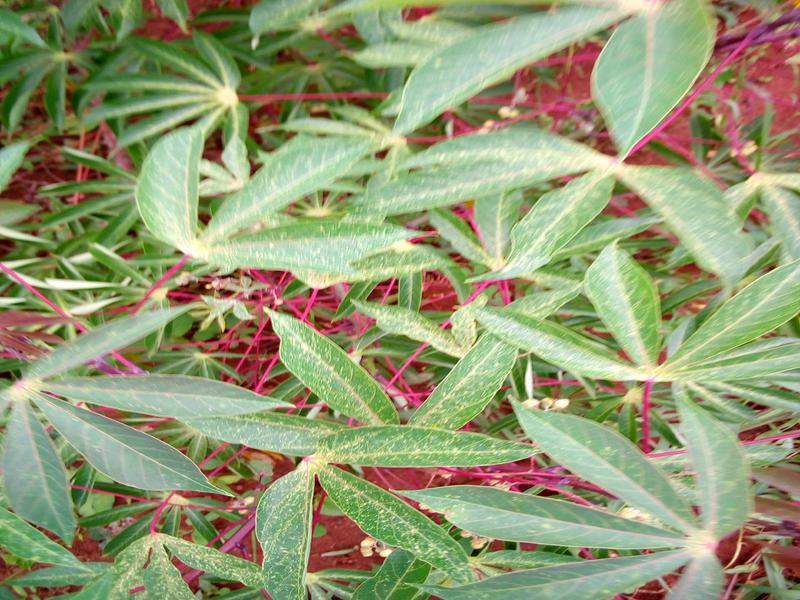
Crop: cassava
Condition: green_mottle